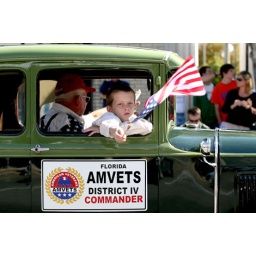
A little boy rides in a car that was built before his father was born.